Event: Nepal Earthquake
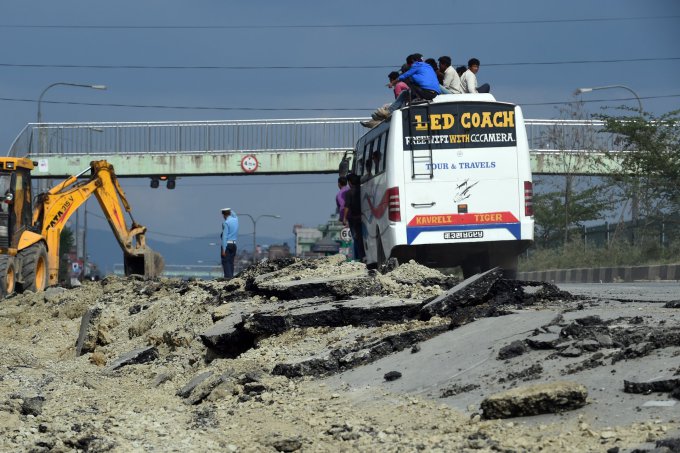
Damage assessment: damage